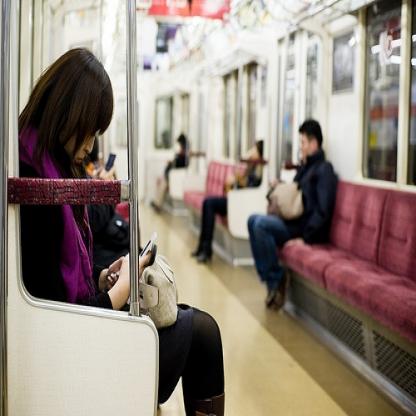
Scene: Indoor